Fernando Aramburu

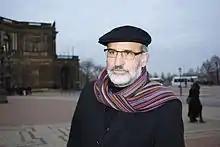
Fernando Aramburu in 2011

Fernando Aramburu (San Sebastián, 1959) is a Spanish writer. He is the author of the novel "Patria" (English title: "Homeland"), which deals with terrorism in the Basque Country. His novels and poems have received important prizes: Tusquets, Vargas Llosa NH Prize, National Critics' Prize and National Prize for Narrative Writing.